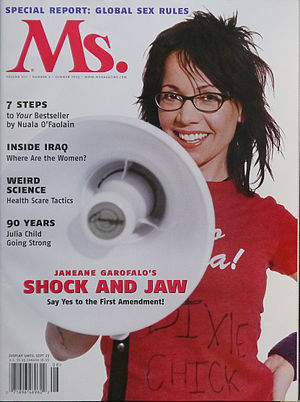
Janeane Garofalo
Garofalo i 2003.
"Jane Anne ""Janeane"" Garofalo er en amerikansk skuespillerinde, stand-up-komiker og politisk aktivist.